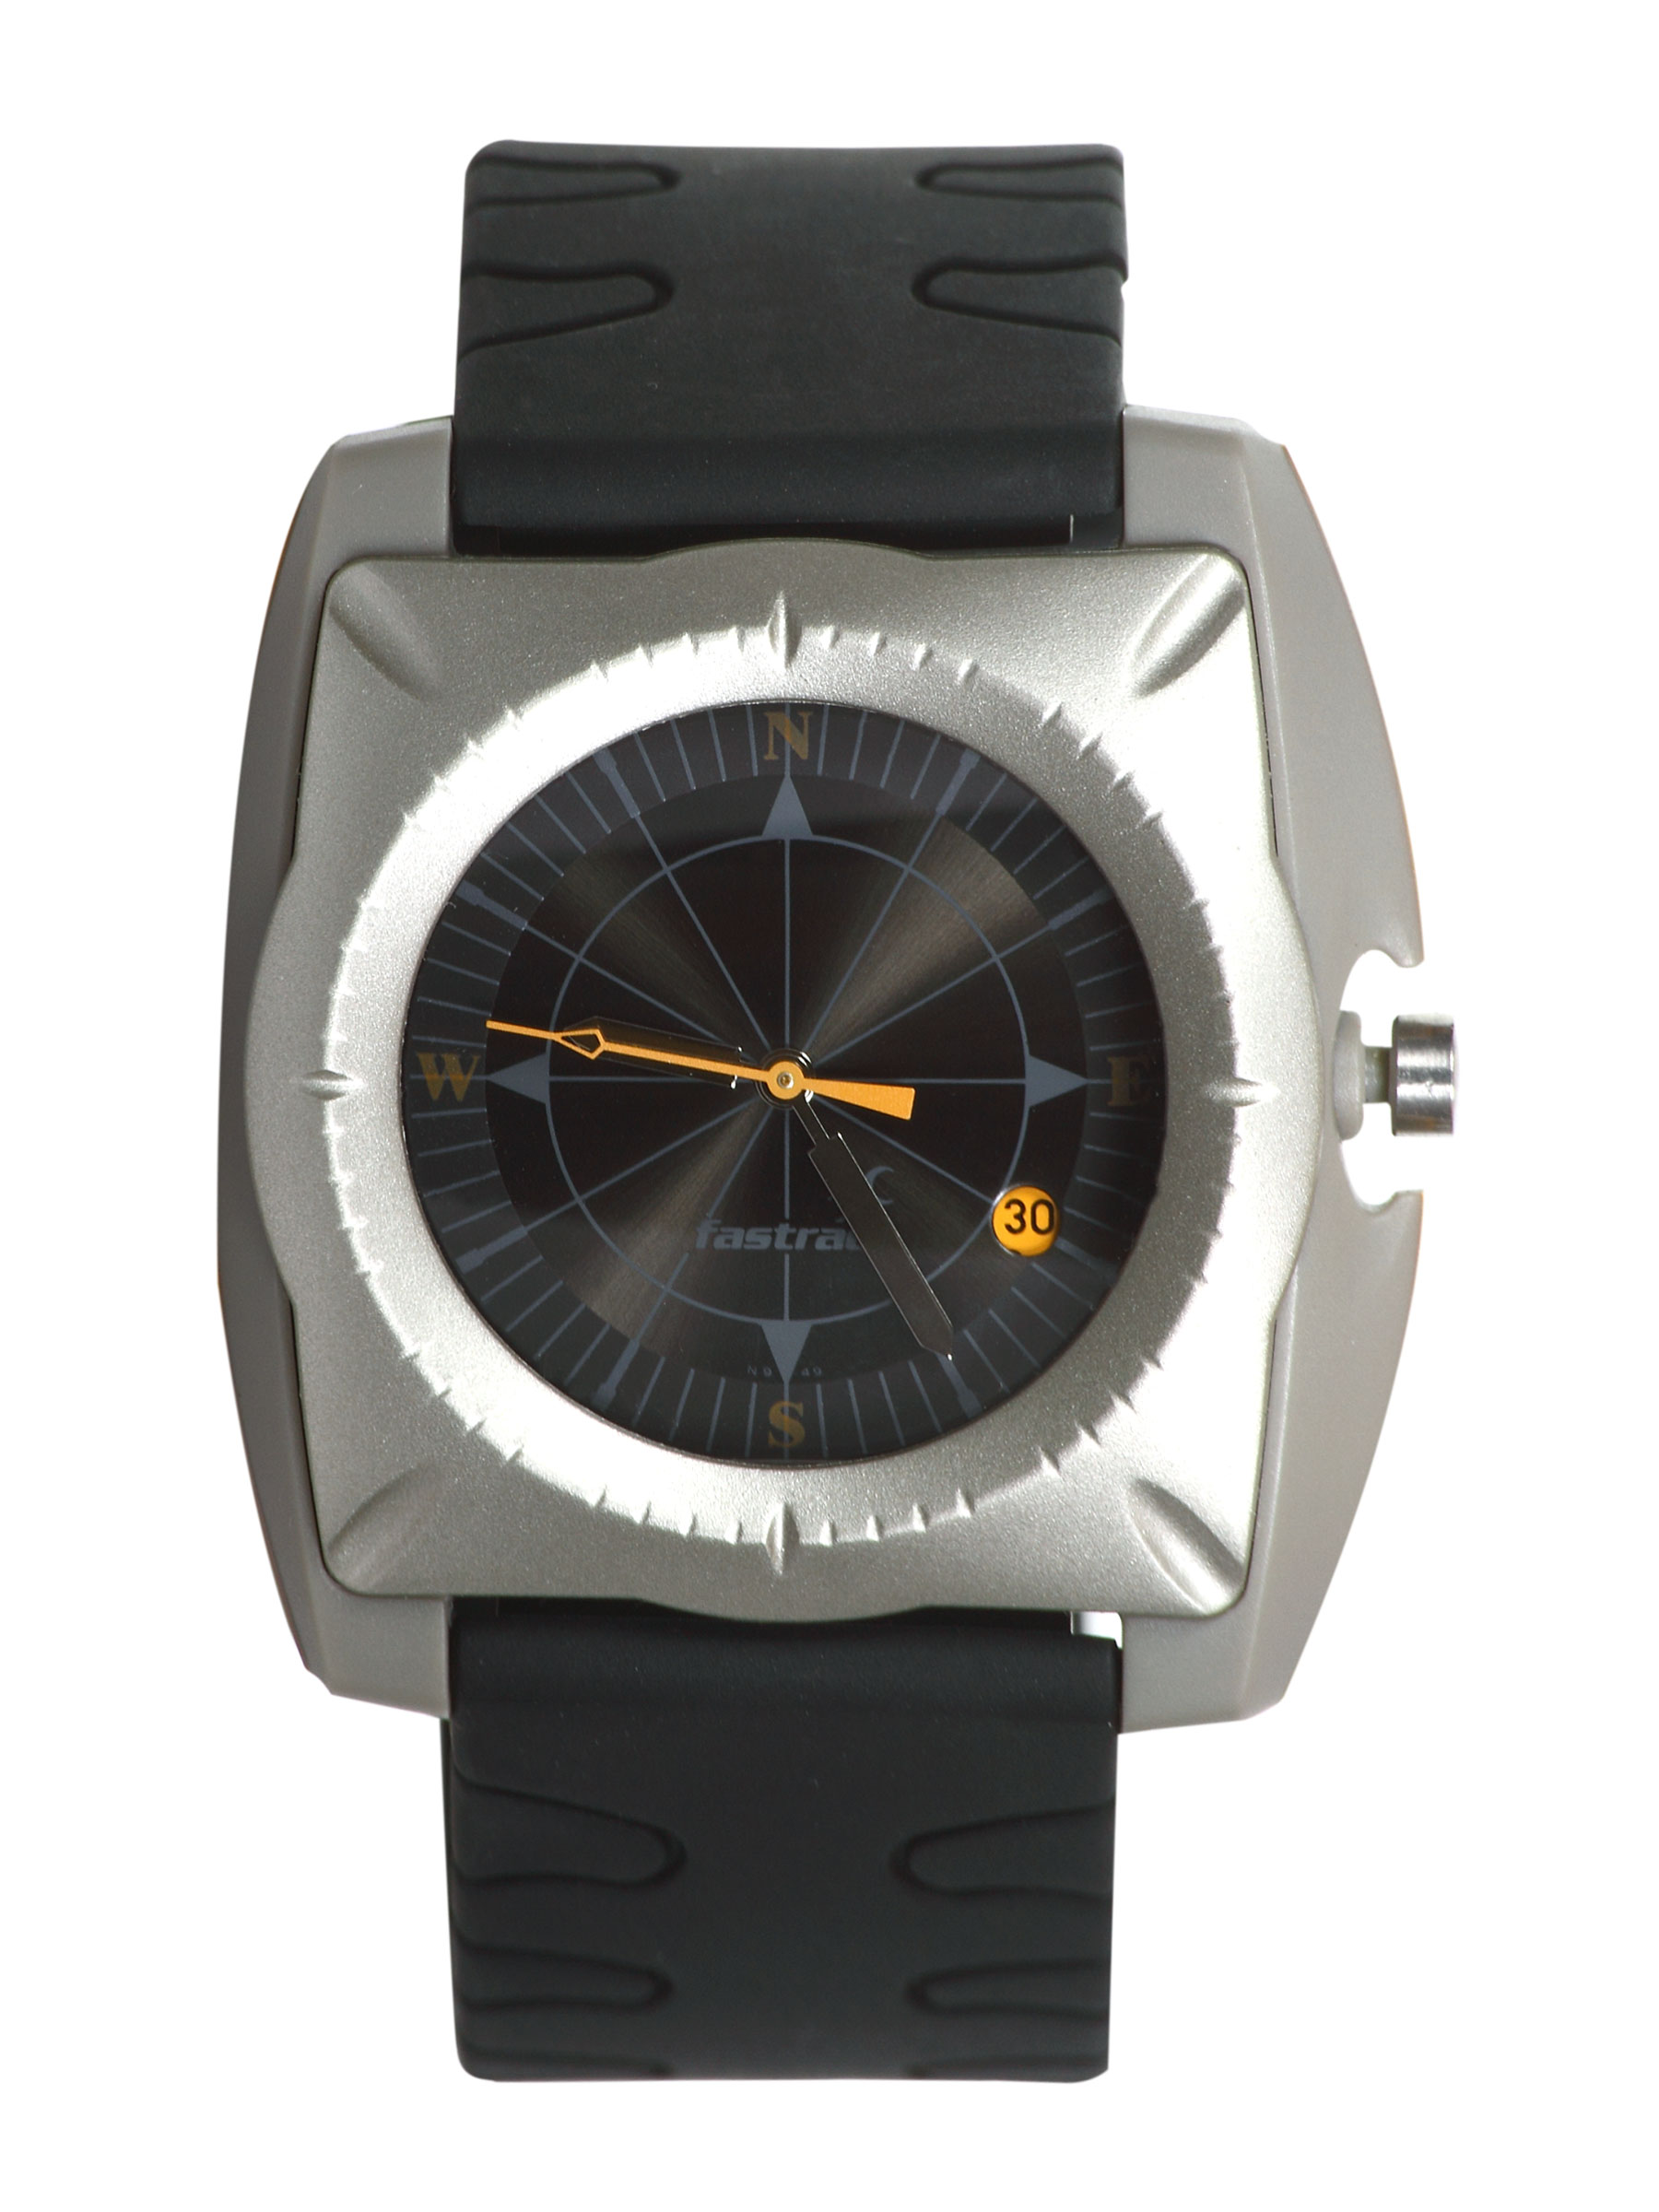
Fastrack Men Tween Analg Black Watch
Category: Accessories / Watches / Watches
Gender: Men
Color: Black
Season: Winter 2016
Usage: Casual